Answer in natural language. Considering the relative positions, where is black color shelving unit with respect to white rectangular dining table? Choose between the following options: left or right
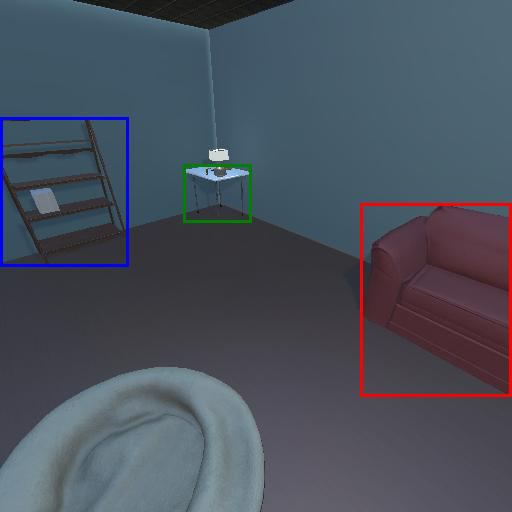
<answer>left</answer>